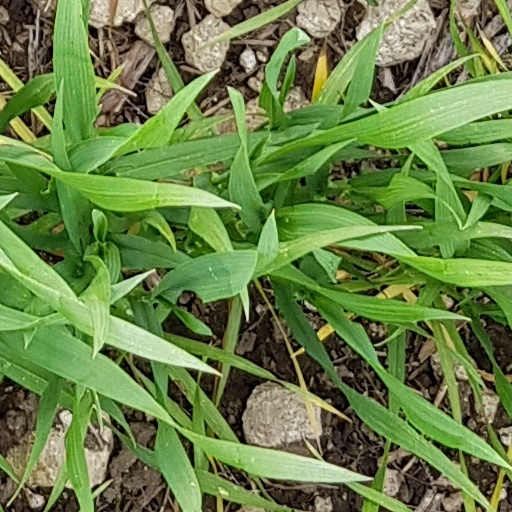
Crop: wheat